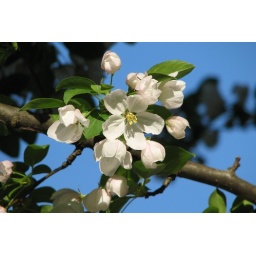
pink flower against blue sky